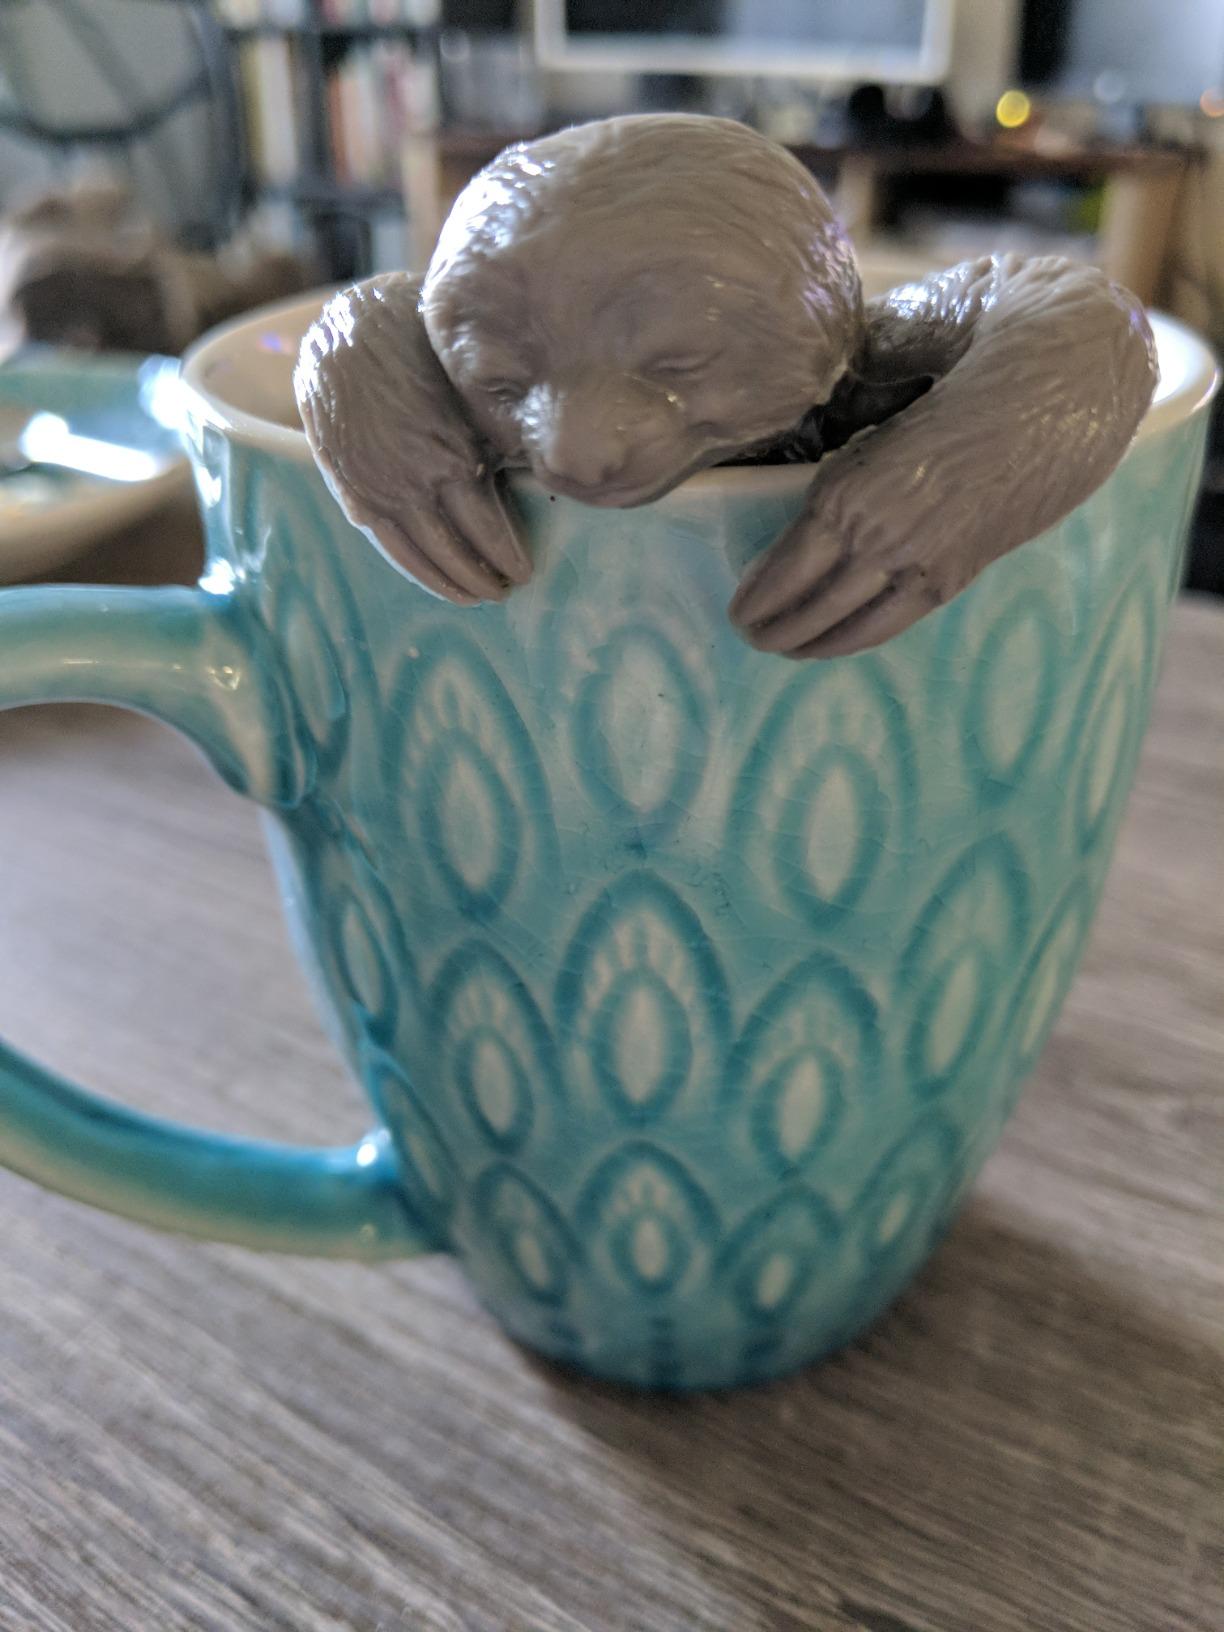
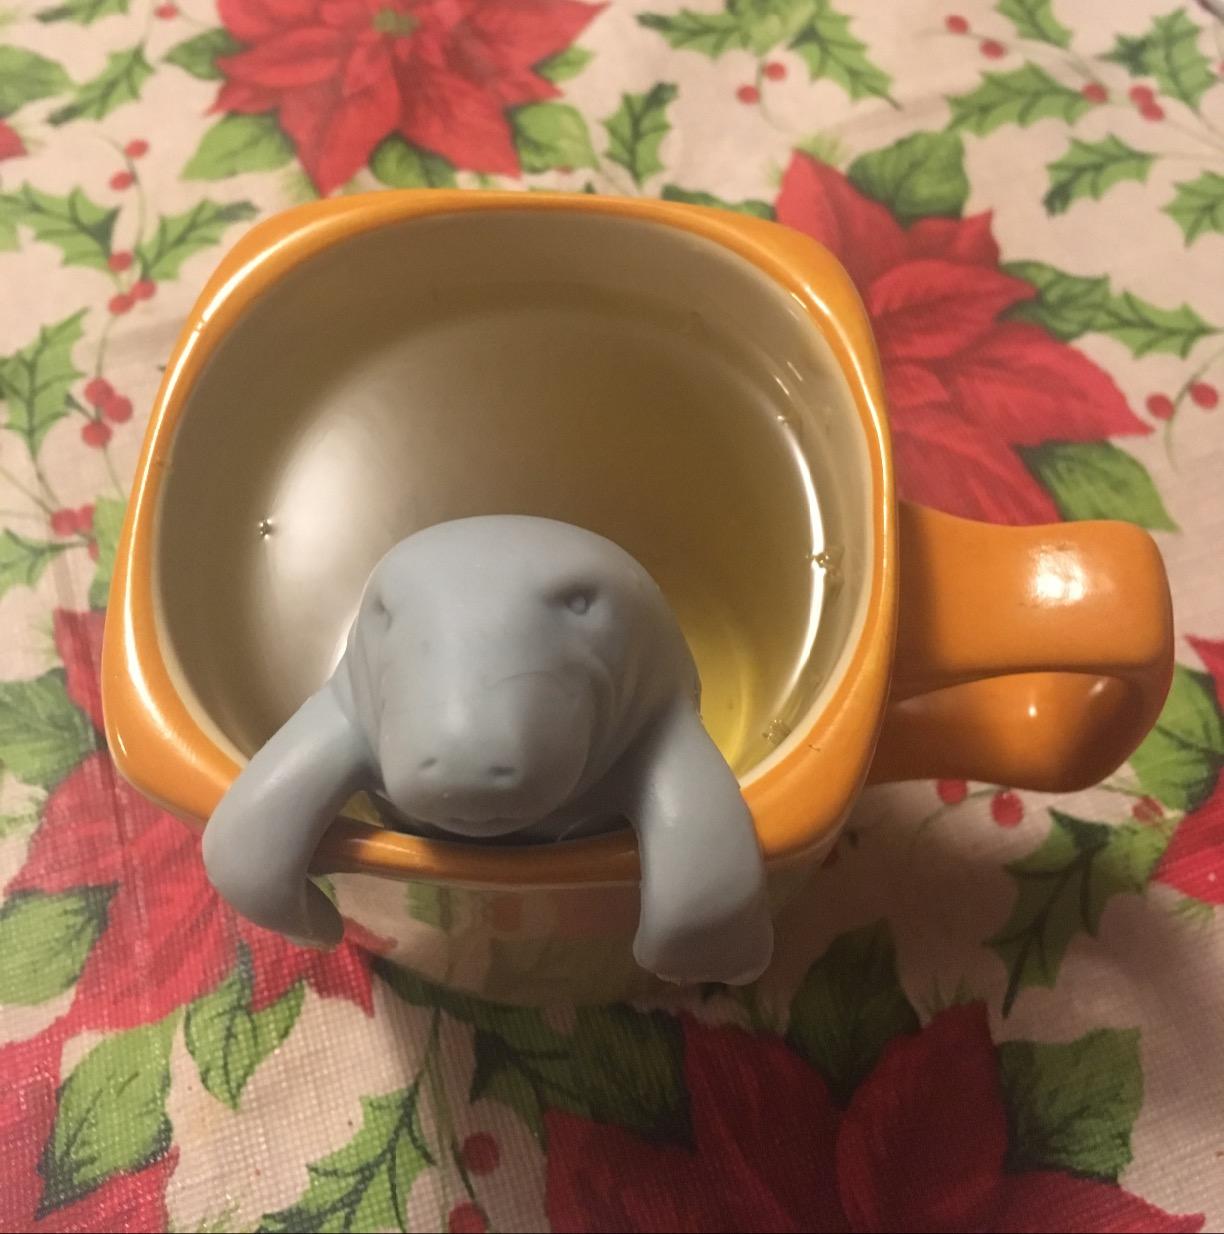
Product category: items_tea
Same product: no